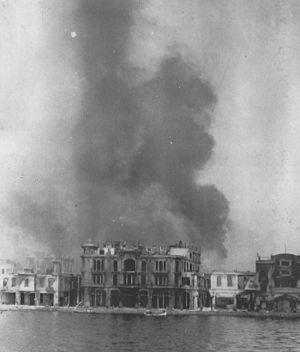
L'incendie de Thessalonique en 1917 est une des plus grandes catastrophes qui toucha la ville : par l'ampleur des destructions, mais aussi par les choix de reconstructions.
Thessalonique ou parfois Salonique est la deuxième ville de Grèce, chef-lieu du nome du même nom, située au fond du golfe Thermaïque et de la périphérie de Macédoine centrale.